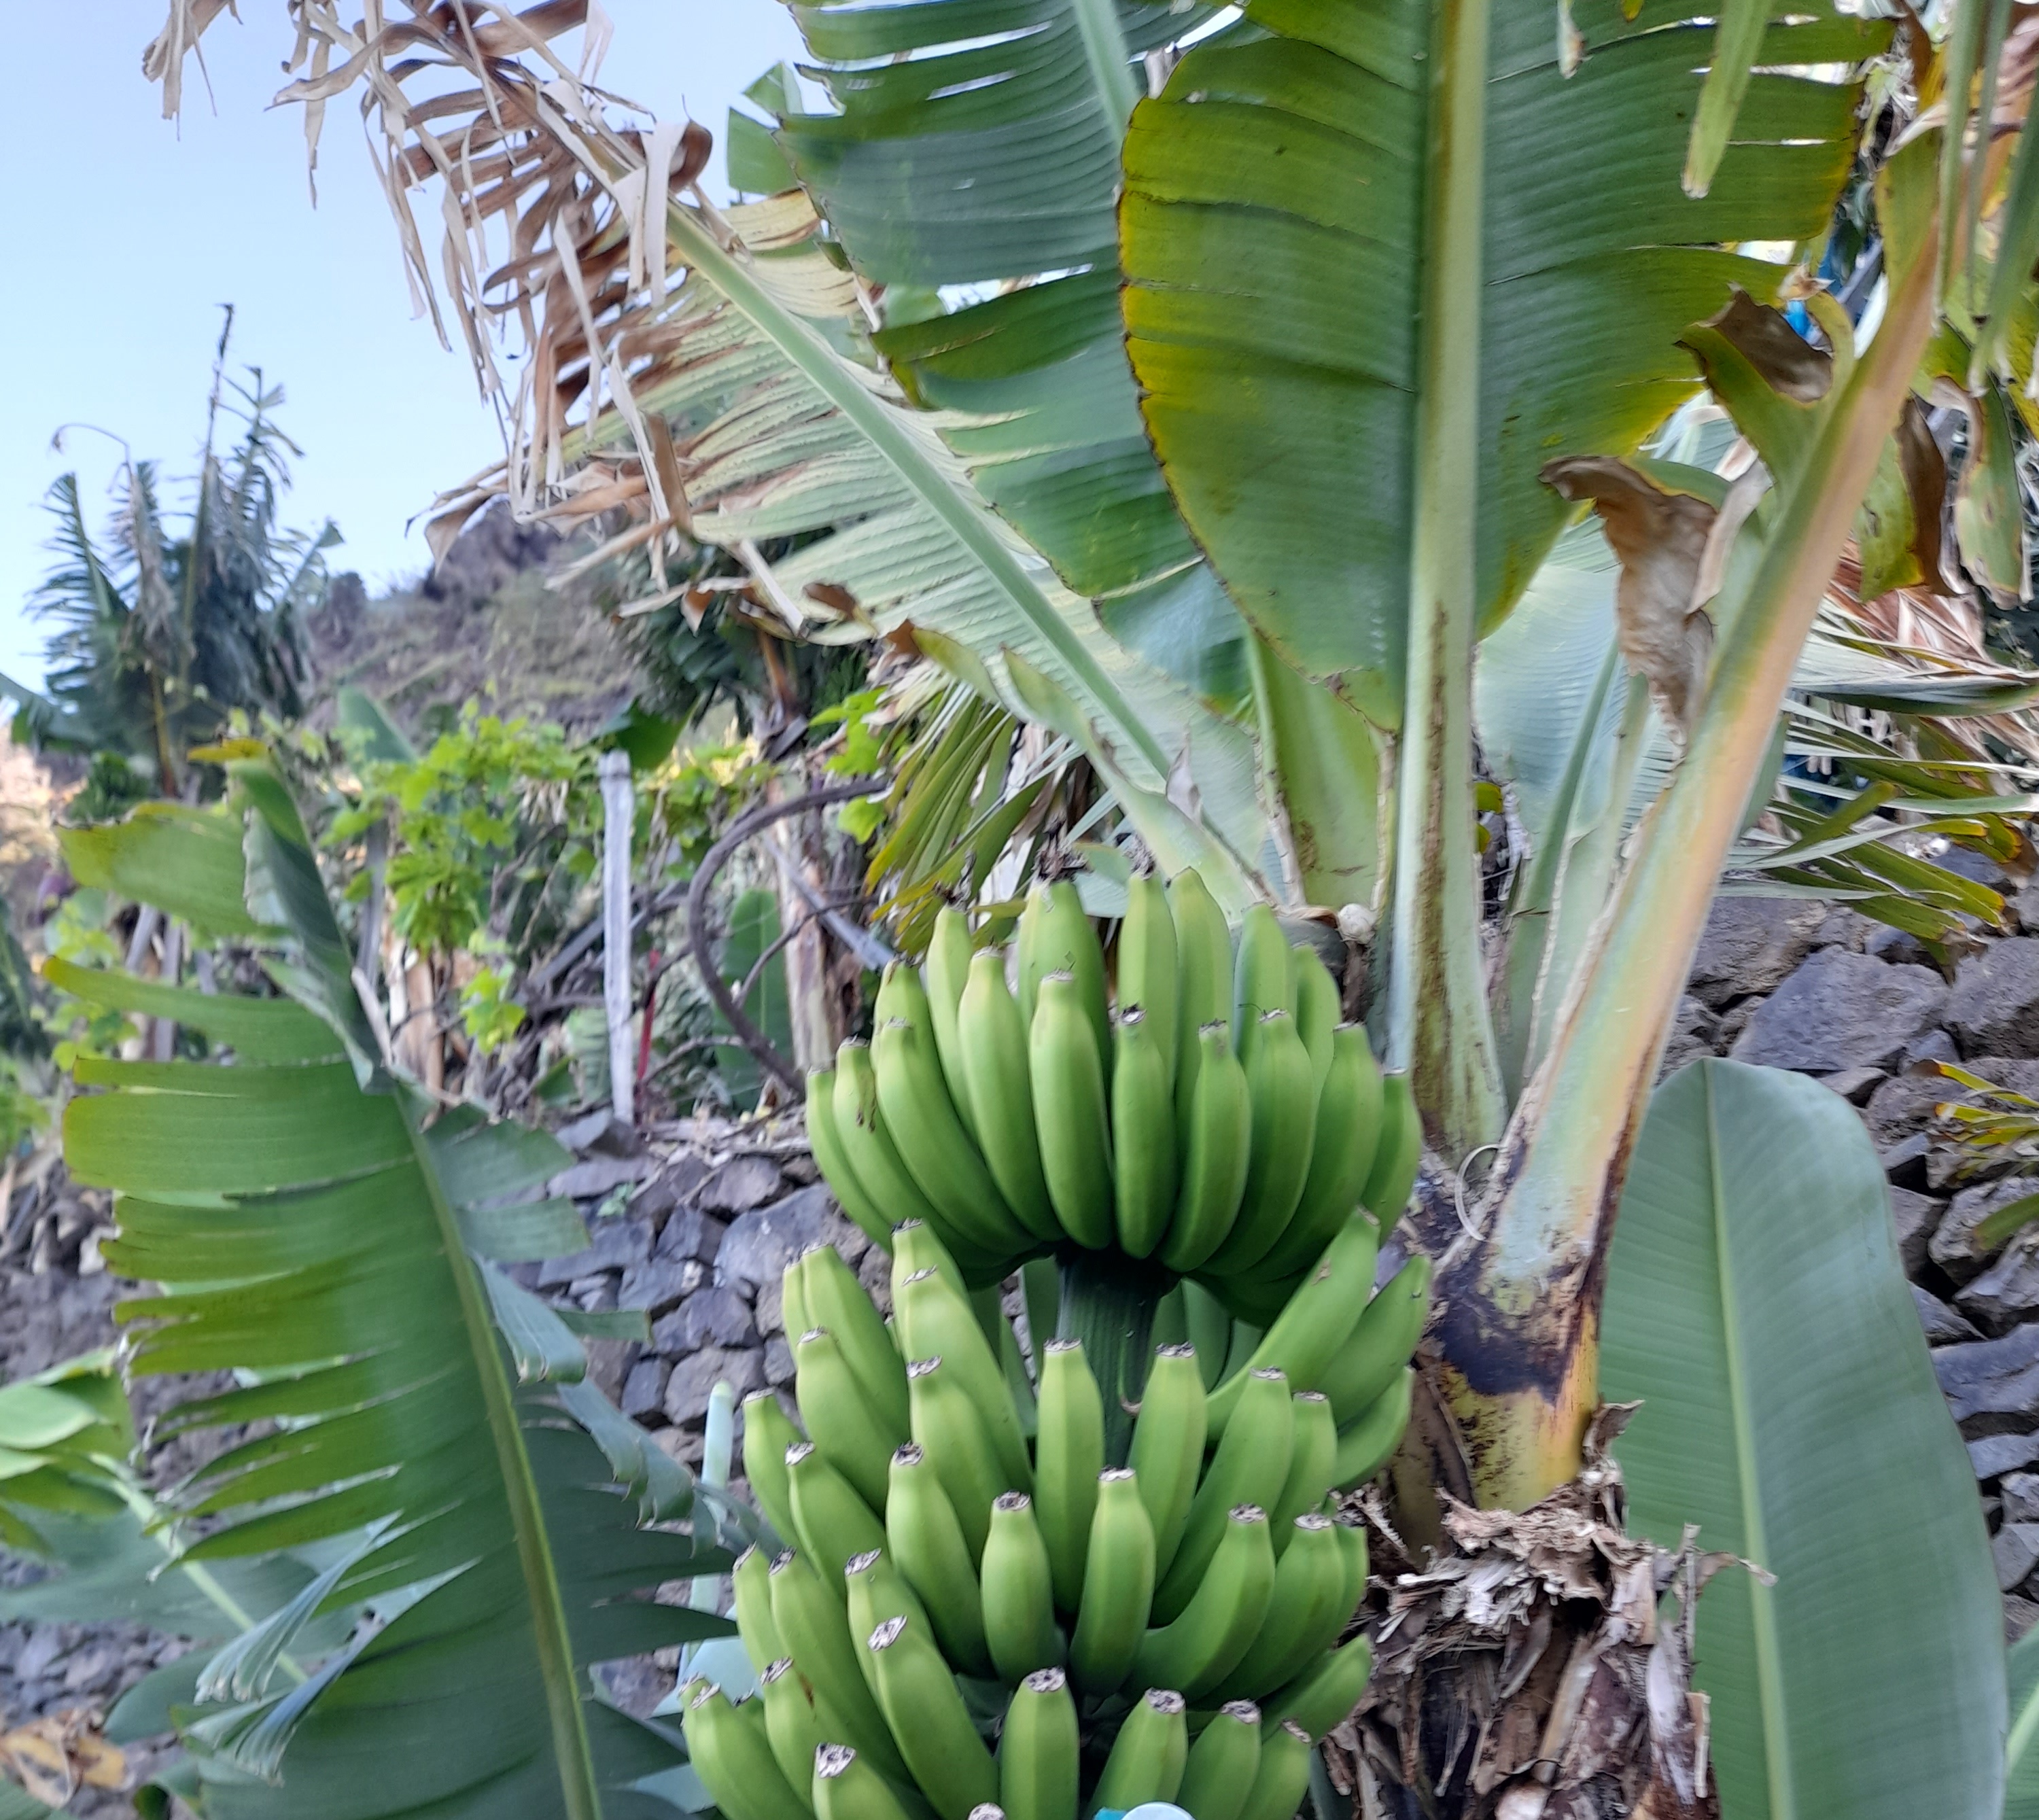
Label: Keep